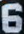
Number: 6